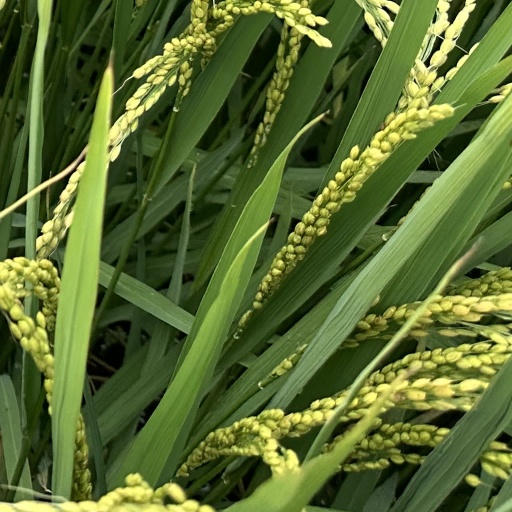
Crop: rice